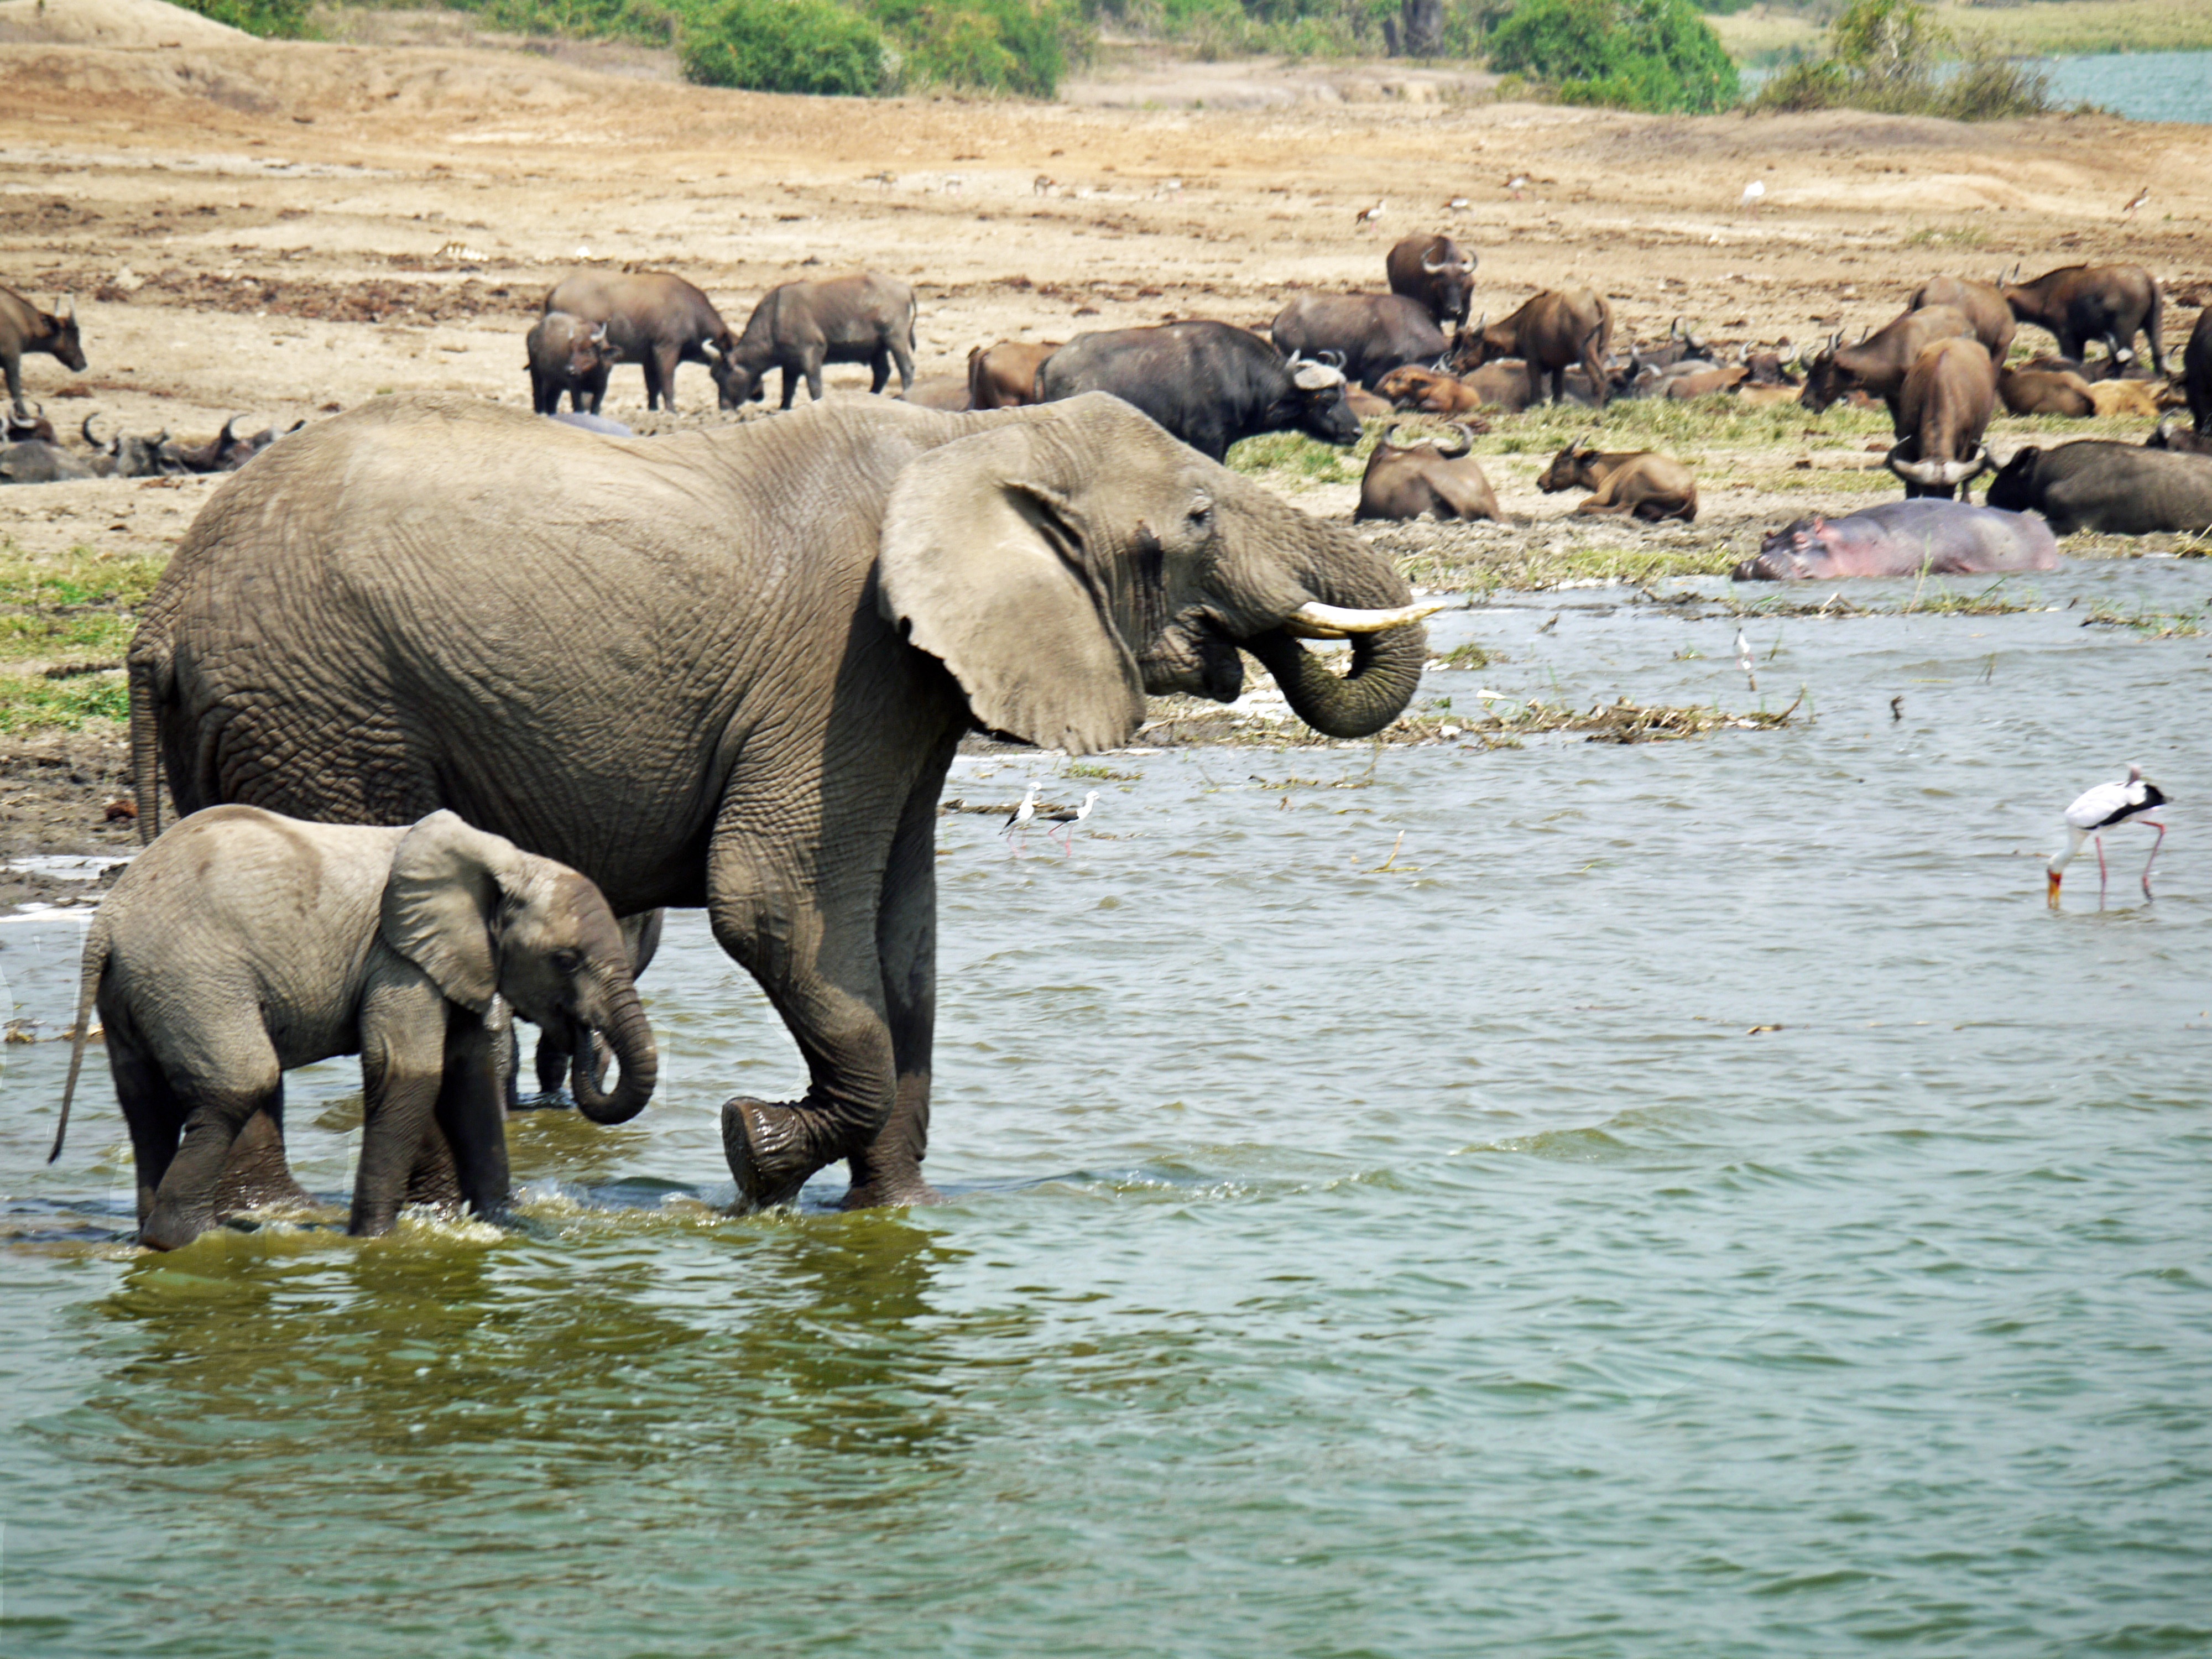
water, wilderness, adventure, flock, wildlife, swim, young, herd, africa, mammal, freedom, national park, baby, fauna, savanna, elephant, watering hole, family, free, bank, fun, savannah, animals, queen, refreshment, joy, afternoon, safari, buffalo, herd of elephants, uganda, elizabeth, proboscis, wild animals, tusks, elephant family, african bush elephant, indian elephant, african elephant, kazinga channel, elephants and mammoths, mahout